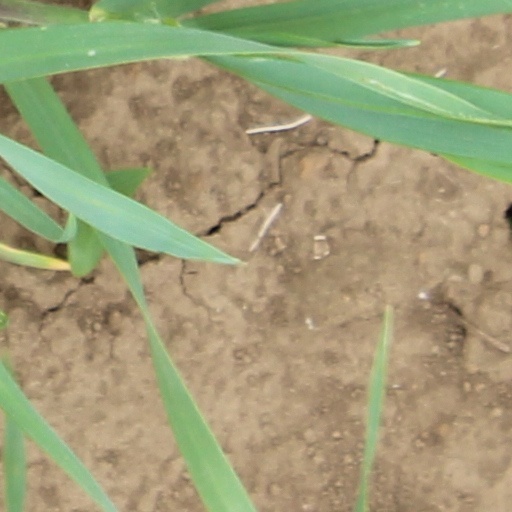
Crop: wheat